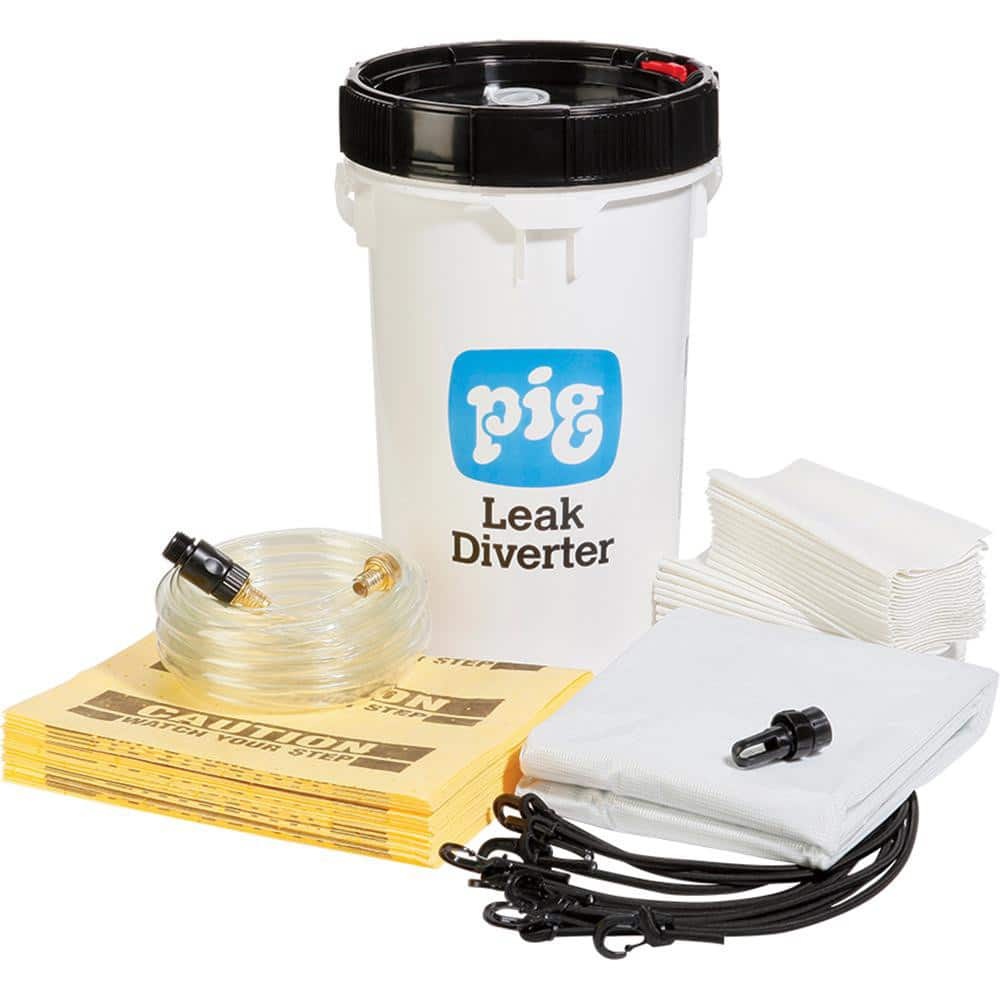
Leak Diverters; Diverter Type: Roof Leak Diverter; Shape: Square; Length (Feet): 7.00; Width (Feet): 7; Material: Polyester; PVC; Includes: 1 - 30 Pack ″CAUTION″ PIG ™ Mat Pads; 1 - 7' W x 7' L Leak Diverter Tarp; 1 - 6.5 gal. Bucket; 1 - Quick Connect Se
Item #: 33987629 Brand: New Pig Model #: TLS668-TR Product Specifications Diverter Type Roof Leak Diverter Shape Square Length (Feet) 7.00 Width (Feet) 7 Material Polyester; PVC
Brand: New Pig
Category: Hardware > Building Consumables > Chemicals > Septic Tank & Cesspool Treatments